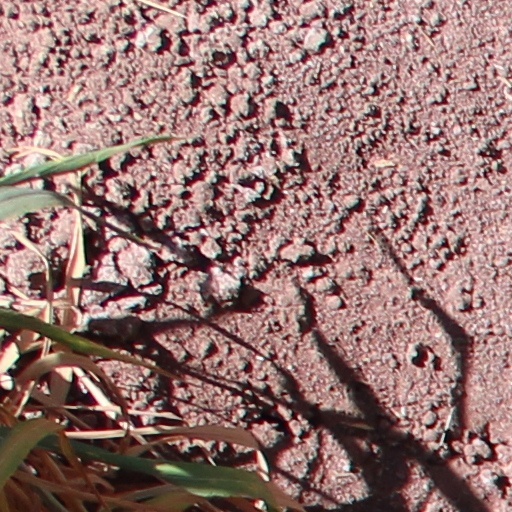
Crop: wheat